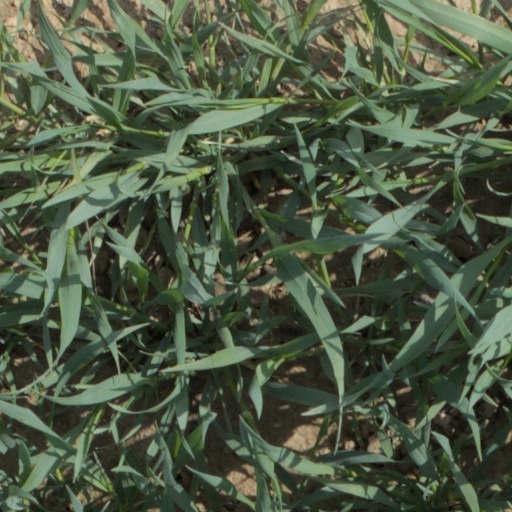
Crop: wheat